Cahul District

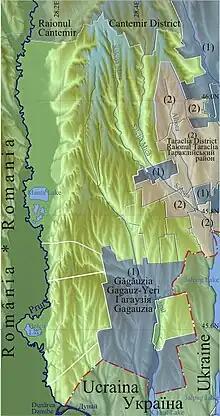
Physical map of Cahul District

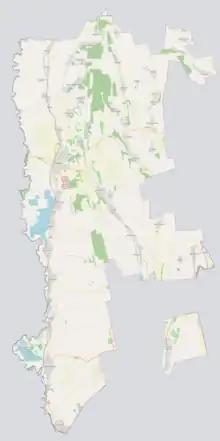
Administrative map of Cahul District

Cahul district is located in the southern part of the Republic of Moldova. The district is located in the extreme southern point of Moldova in Giurgiulești village. Cantemir District is in the north, Gagauzia in the northeast, Taraclia District in the east, the border of Ukraine in the south and Romania in the west. The land is made up of hilly plains with variations in altitude from in the north (Plateau Tigheci), and near the Danube. There is a mild amount of Erosion.